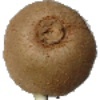
Label: Kiwi 1